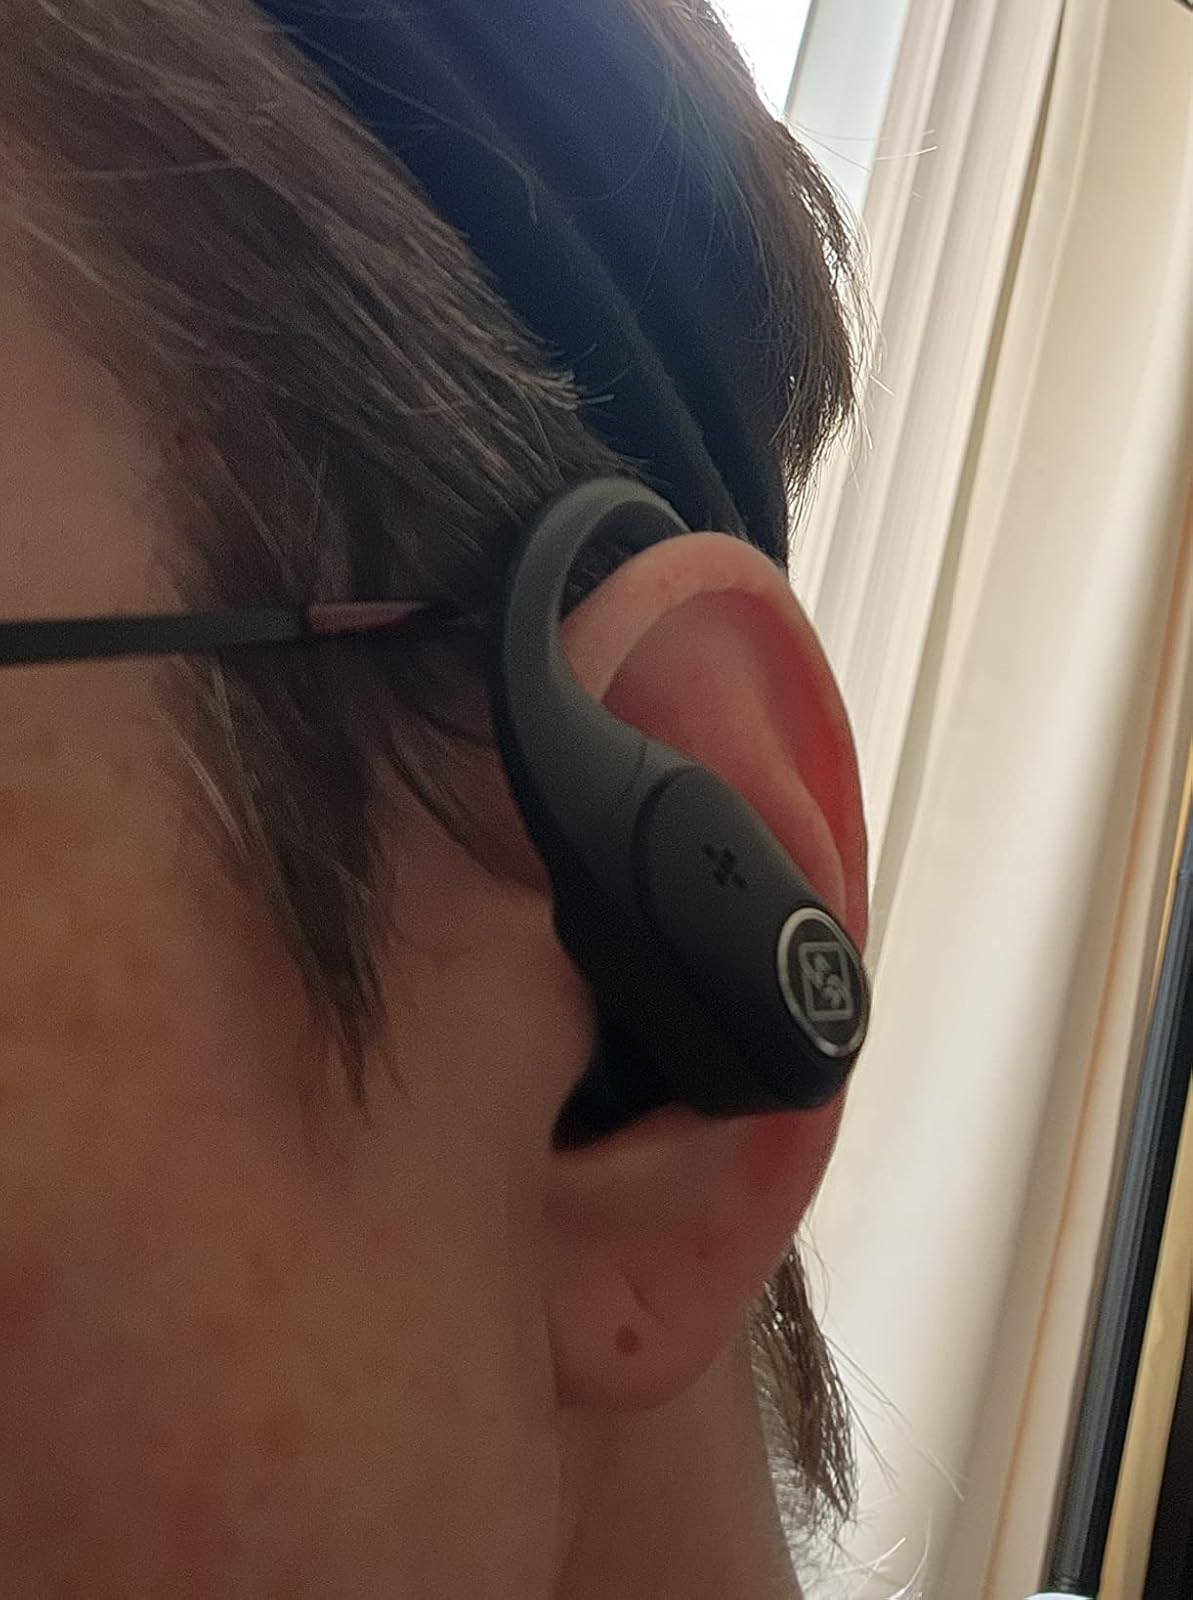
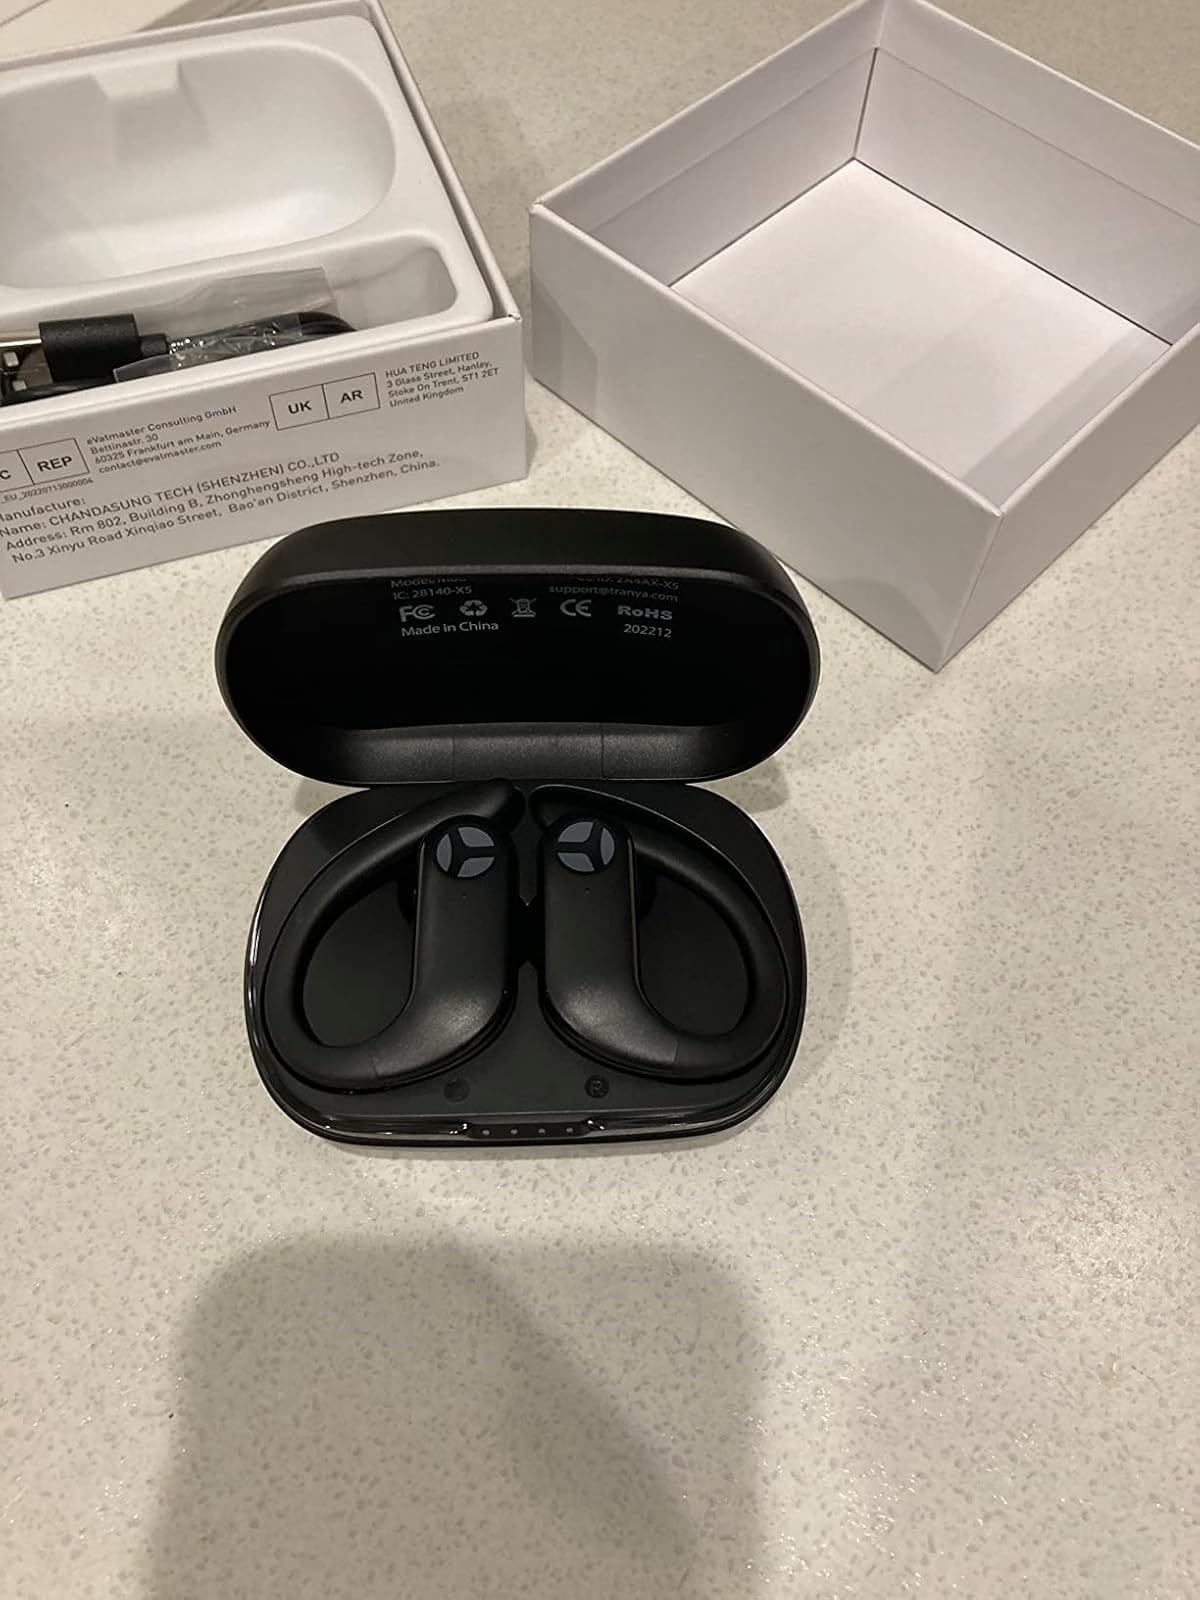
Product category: earbuds
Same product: no